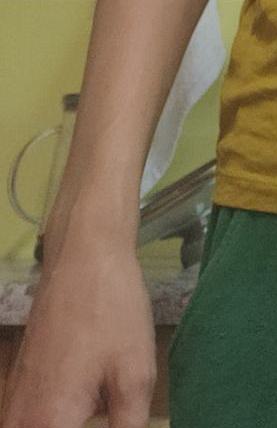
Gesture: no_gesture